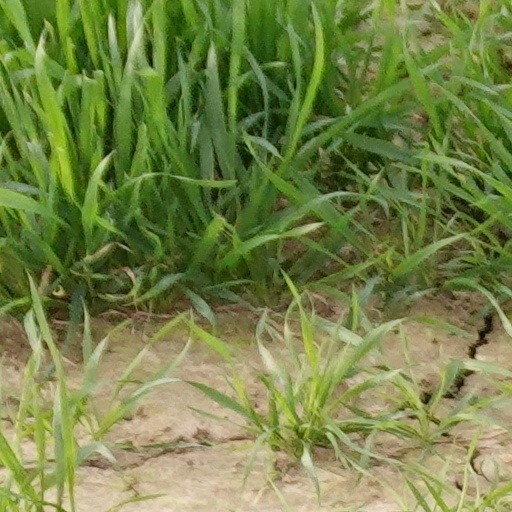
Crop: wheat